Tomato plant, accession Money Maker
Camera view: horizontal (90 deg, fisheye); turntable rotation: 210 degrees
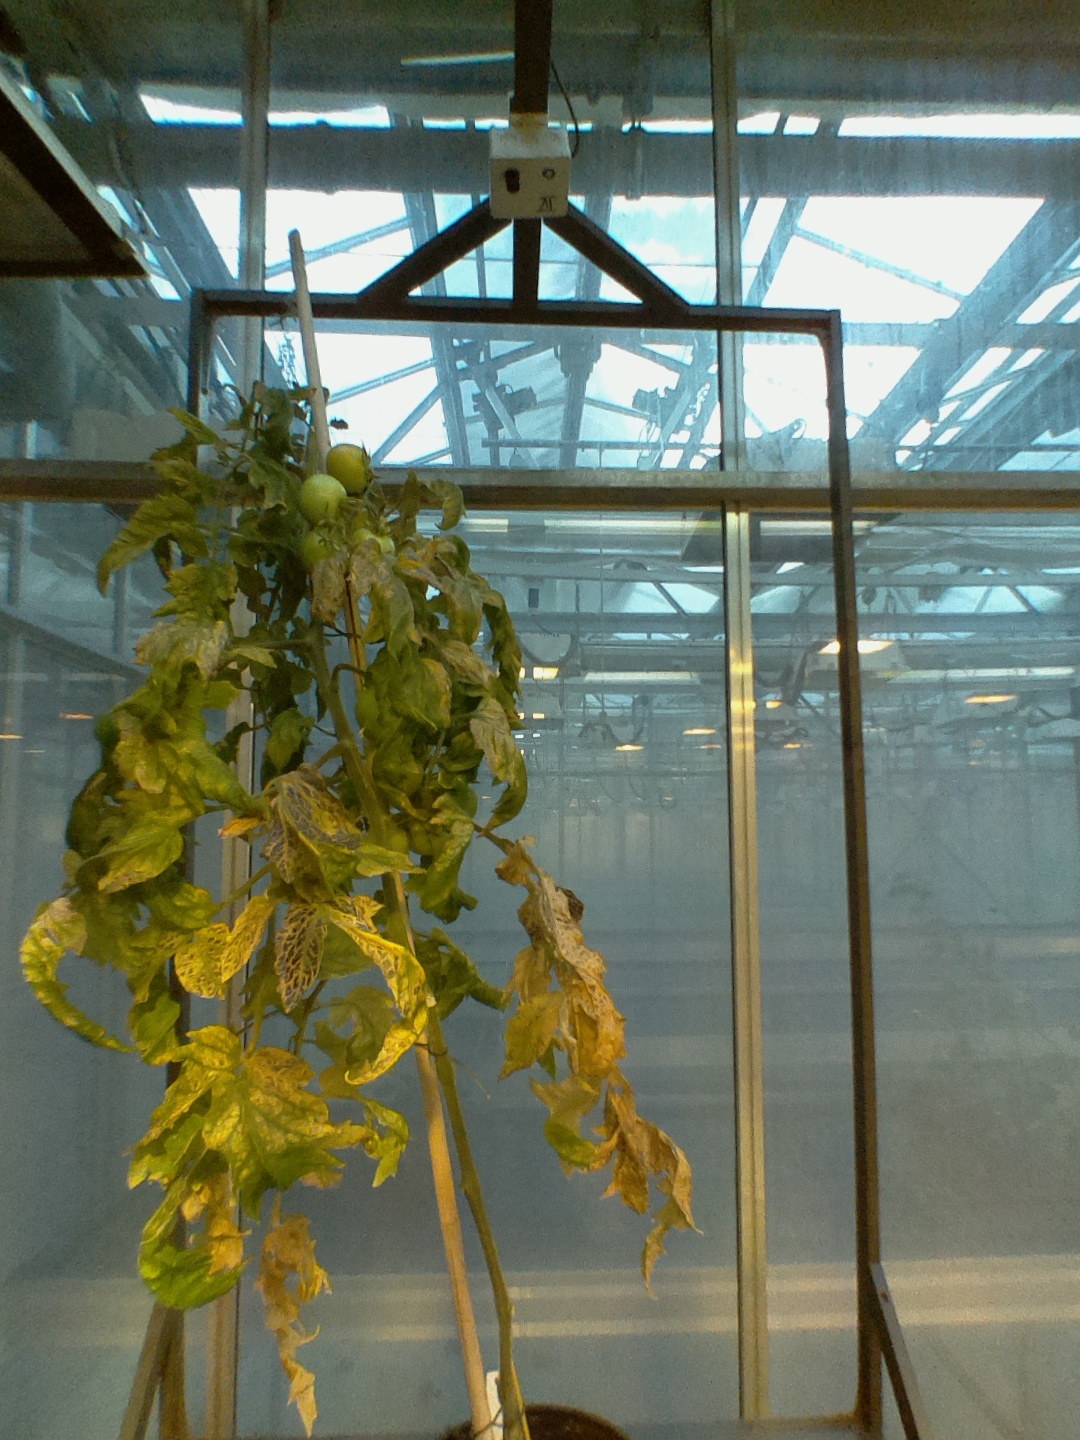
BBCH growth stage 80: fruits start showing typical ripe color (orange -> red)